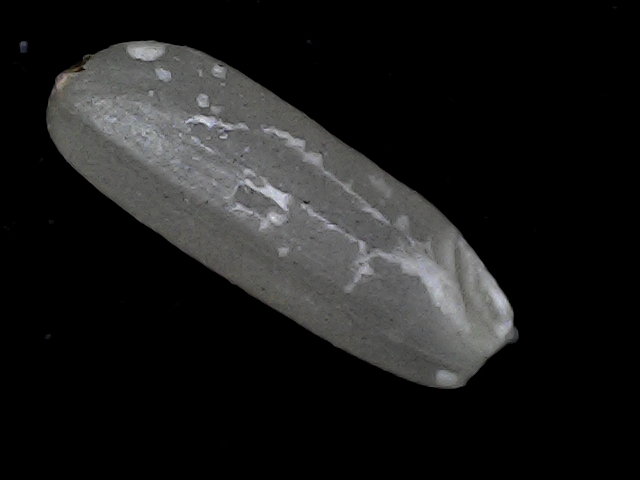
Rice variety: BD56